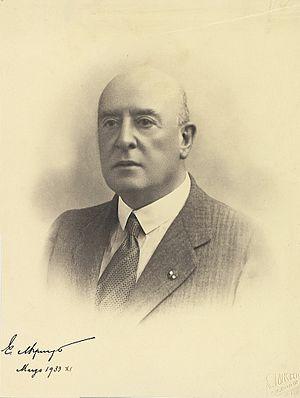
Morpurgo est le nom d'une famille juive austro-italienne, originaire de Marbourg en Styrie mais plus probablement de Maribor - anciennement Marburg an der Drau en Autriche -, ces deux villes étant connues sous le nom de « Marburg » ou « Marburgo », dont la famille a pris le nom en italien lorsque les juifs ont eu l'obligation de choisir des noms de famille.